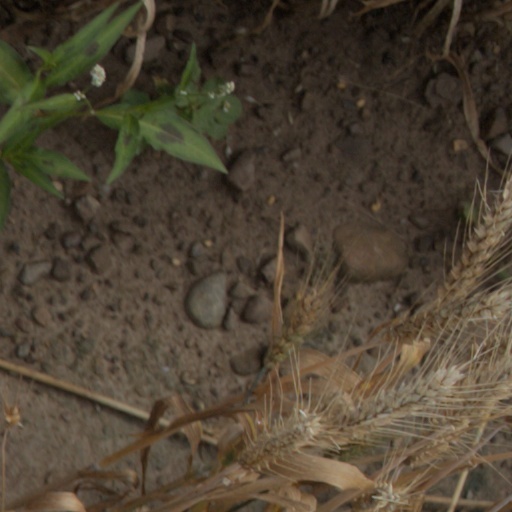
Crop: wheat